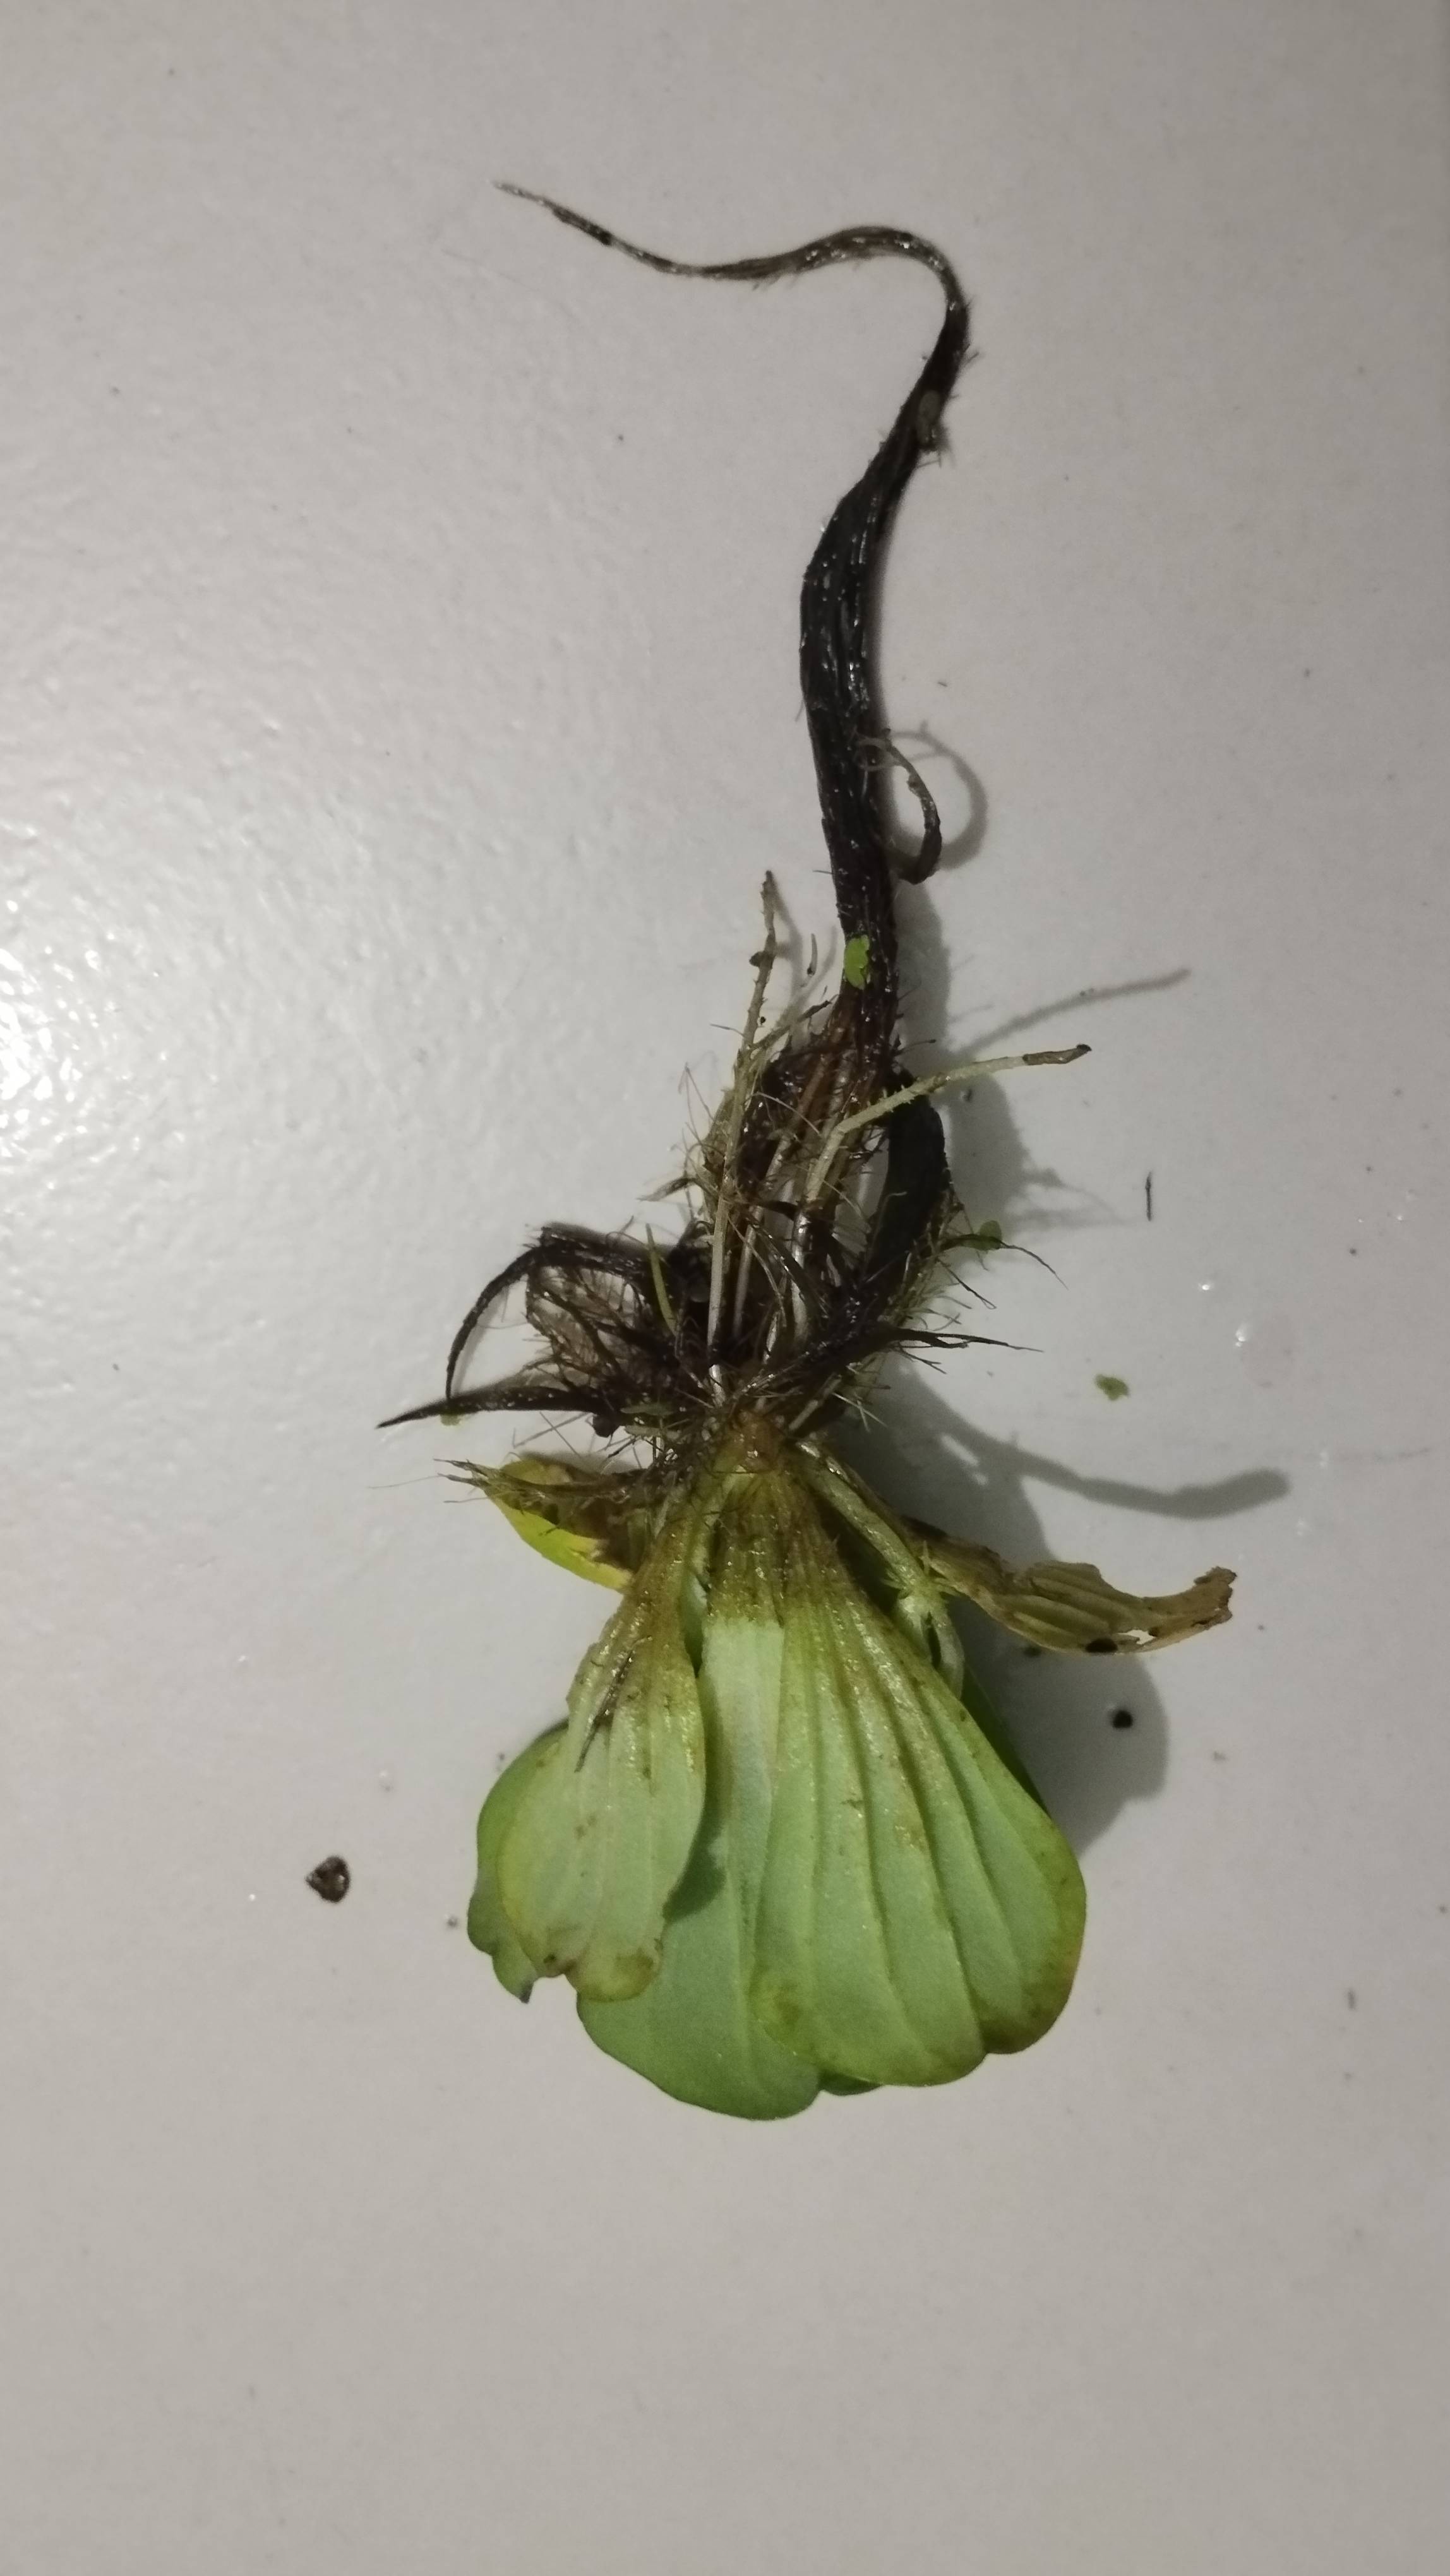
Species: Water Lettuce (Pistia stratiotes)